Zhu Yunming

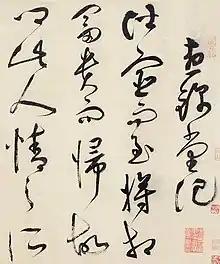
Zhu's wild-cursive calligraphy: first part of "Zhou Jin Tang Ji" (昼锦堂记), original essay by Ouyang Xiu

Zhu Yunming (1461 – 28 January 1527) was a Chinese calligrapher, poet, writer, and scholar-official of the Ming dynasty, known as one of the "Four Talents of Wu" (Suzhou). Most admired for his accomplishment in calligraphy, he is also a popular cultural figure for his uninhibited lifestyle and iconoclastic thinking. He criticized the orthodox Neo-Confucianism of Zhu Xi and admired the philosophy of mind advocated by Wang Yangming. He wrote a large number of essays that criticize traditional values, and was an influence on the iconoclastic philosopher Li Zhi.